Russian separatist forces in Ukraine

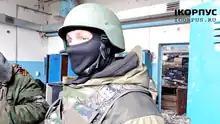
Soldier of the Somalia Battalion at the Second Battle of Donetsk Airport

On May 15, the Donbas People's Militia sent an ultimatum to Kyiv. They demanded the withdrawal of all Ukrainian troops from Donetsk oblast. On May 17, several members of the militia seized two BRDM unarmed armored vehicles from Severodonetsk and Lysychansk (Luhansk Oblast) On May 22, the Federal State of Novorossiya was declared. On May 23, several members of the people's militia seized another BRDM-RKh unarmed armored vehicle from Loskutovka (Luhansk Oblast)